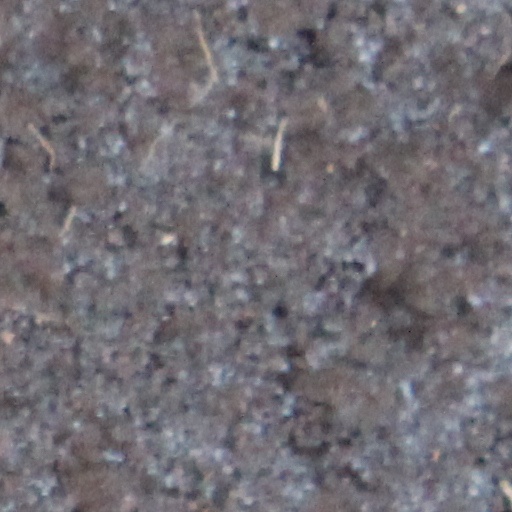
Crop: wheat